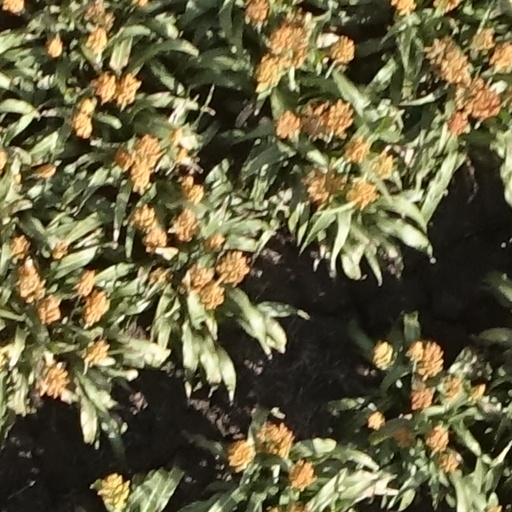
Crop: sorghum